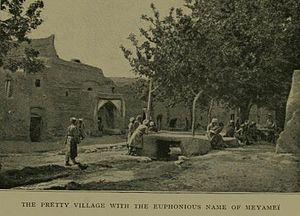
Émile Antoine Henry de Bouillane, né le 14 janvier 1867 à Montélimar et mort en 1937, est un militaire et explorateur français Officier de la Légion d'honneur.